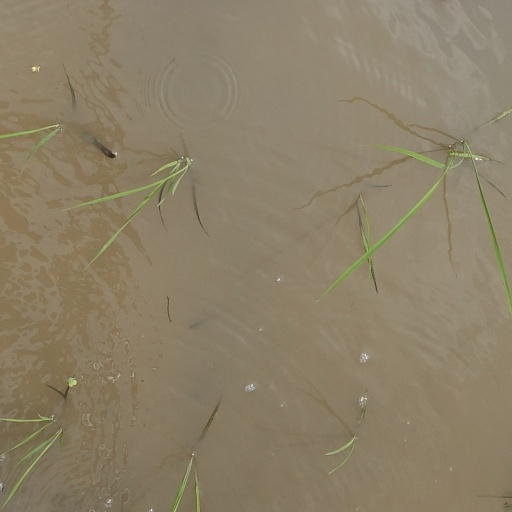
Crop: rice